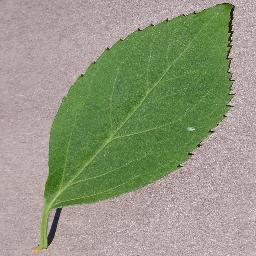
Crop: cherry
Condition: (including_sour)_healthy